Chatuge Lake

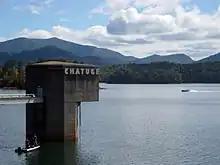
Fisherman on a summer day in 2011 at Lake Chatuge, an artificial reservoir between North Carolina and Georgia

Lake Chatuge is a man-made reservoir in Towns County, Georgia, and Clay County, North Carolina. It was formed by the Tennessee Valley Authority's construction of Chatuge Dam (then the highest earthen dam in the world) in 1942. The lake is relatively shallow with depths of and reaches by the dam. In an average year the water level varies from winter to summer to provide seasonal flood storage. Lake Chatuge is the highest major lake in the state of Georgia. It takes up 7,000 acres (2,800 ha) and is long.